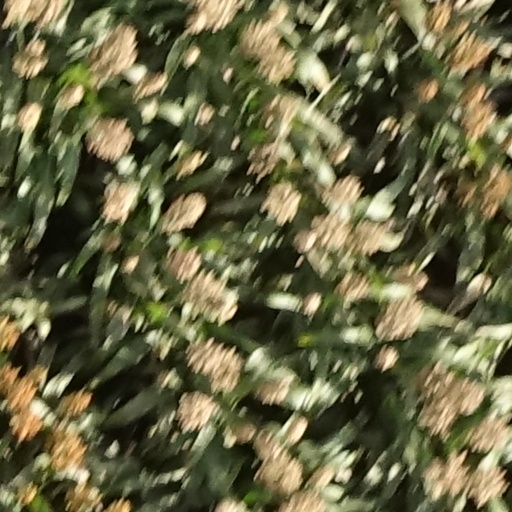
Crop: sorghum